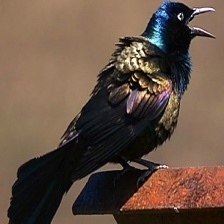
Species: COMMON GRACKLE
Scientific name: QUISCALUS QUISCULA